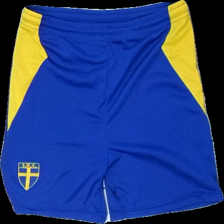
View: front
Type: Shorts
Category: Men
Brand: Missing
Colors: Blue, Yellow
Material: 100% polyester
Pattern: Other
Cut: Regular
Size: XXL
Season: Summer
Trend: Sports
Stains: Minor
Damage: fläck
Damage location: top left
Damage 2 location: bottom right
Price range: <50
Recommended usage: Reuse
Description: tränings shorts med sverige flagga, liten fläck bak och någon lösa tråd